Seoul

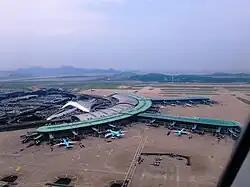
Incheon International Airport

The largest wholesale and retail market in South Korea, the Dongdaemun Market, is located in Seoul. Myeongdong is a shopping and entertainment area in downtown Seoul with mid- to high-end stores, fashion boutiques and international brand outlets. The nearby Namdaemun Market, named after the Namdaemun Gate, is the oldest continually running market in Seoul.